Lempel–Ziv–Storer–Szymanski

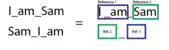
A color coded example of LZSS compression in action.

Note: this does not include the 11 bytes of flags indicating whether the next chunk of text is a pointer or a literal. Adding it, the text becomes 106 bytes long, which is still shorter than the original 177 bytes.